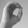
ASL letter: O